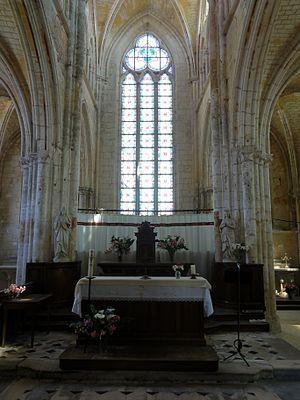
Maître-autel.
L'église Saint-Étienne est une église catholique paroissiale commencée au XIIᵉ siècle et terminée au XIIIᵉ siècle de style gothique et roman située à Cambronne-lès-Clermont, dans l'Oise, en région Hauts-de-France en France. L'édifice fait l'objet d'un classement au titre des monuments historiques depuis 1875. Il se compose de deux parties bien distinctes, la nef avec ses deux collatéraux dissemblables et le chœur avec ses deux collatéraux, séparés par l'un des rares clochers octogonaux à deux étages qui domine le transept, non identifiable extérieurement. Parmi les églises de taille moyenne de l'Oise, c'est l'une des plus considérables sur le plan archéologique et artistique, avec l'église voisine Saint-Lucien de Bury celle de Villers-Saint-Paul.